Elisabeth Seitz

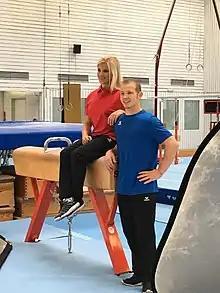
Seitz and Fabian Hambüchen in 2016

In April Seitz competed at the 2016 Test Event, helping her team to finish 2nd behind host team Brazil, qualifying a full team to the Olympic Games. Individually, she won the test event titles on bars ahead of her teammate Sophie Scheder. In June she competed at the German National Championships where she placed second behind Scheder. In July she competed at the Olympic Team Trials where she once again placed second behind Scheder. Seitz was selected as one of the representatives of the German national team in 2016 Summer Olympics together with Kim Bui, Tabea Alt, Pauline Schäfer and Scheder.